Metro-North Railroad

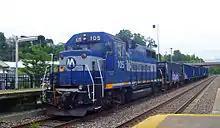
Metro-North maintenance train going through on the Hudson Line.

Metro-North began upgrading its Operations Control Center in Grand Central Terminal in 2008. All control hardware was replaced and software upgrades were performed. The new OCC at Grand Central opened over the weekend of July 18, 2010.